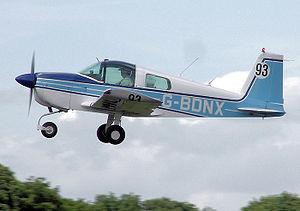
L'American Aviation AA-1 Yankee Clipper est un avion de tourisme biplace américain qui fait partie d'une famille issue du Bede BD-1. Elle comprend les American Aviation AA-1A Trainer, Grumman American AA-1B Trainer et Tr-2, Gulfstream American AA-1C Lynx et T-Cat. Ces appareils ont également donné naissance à des évolutions quadriplaces, les American Aviation AA-2 Patriot et American Aviation AA-5 Traveler.